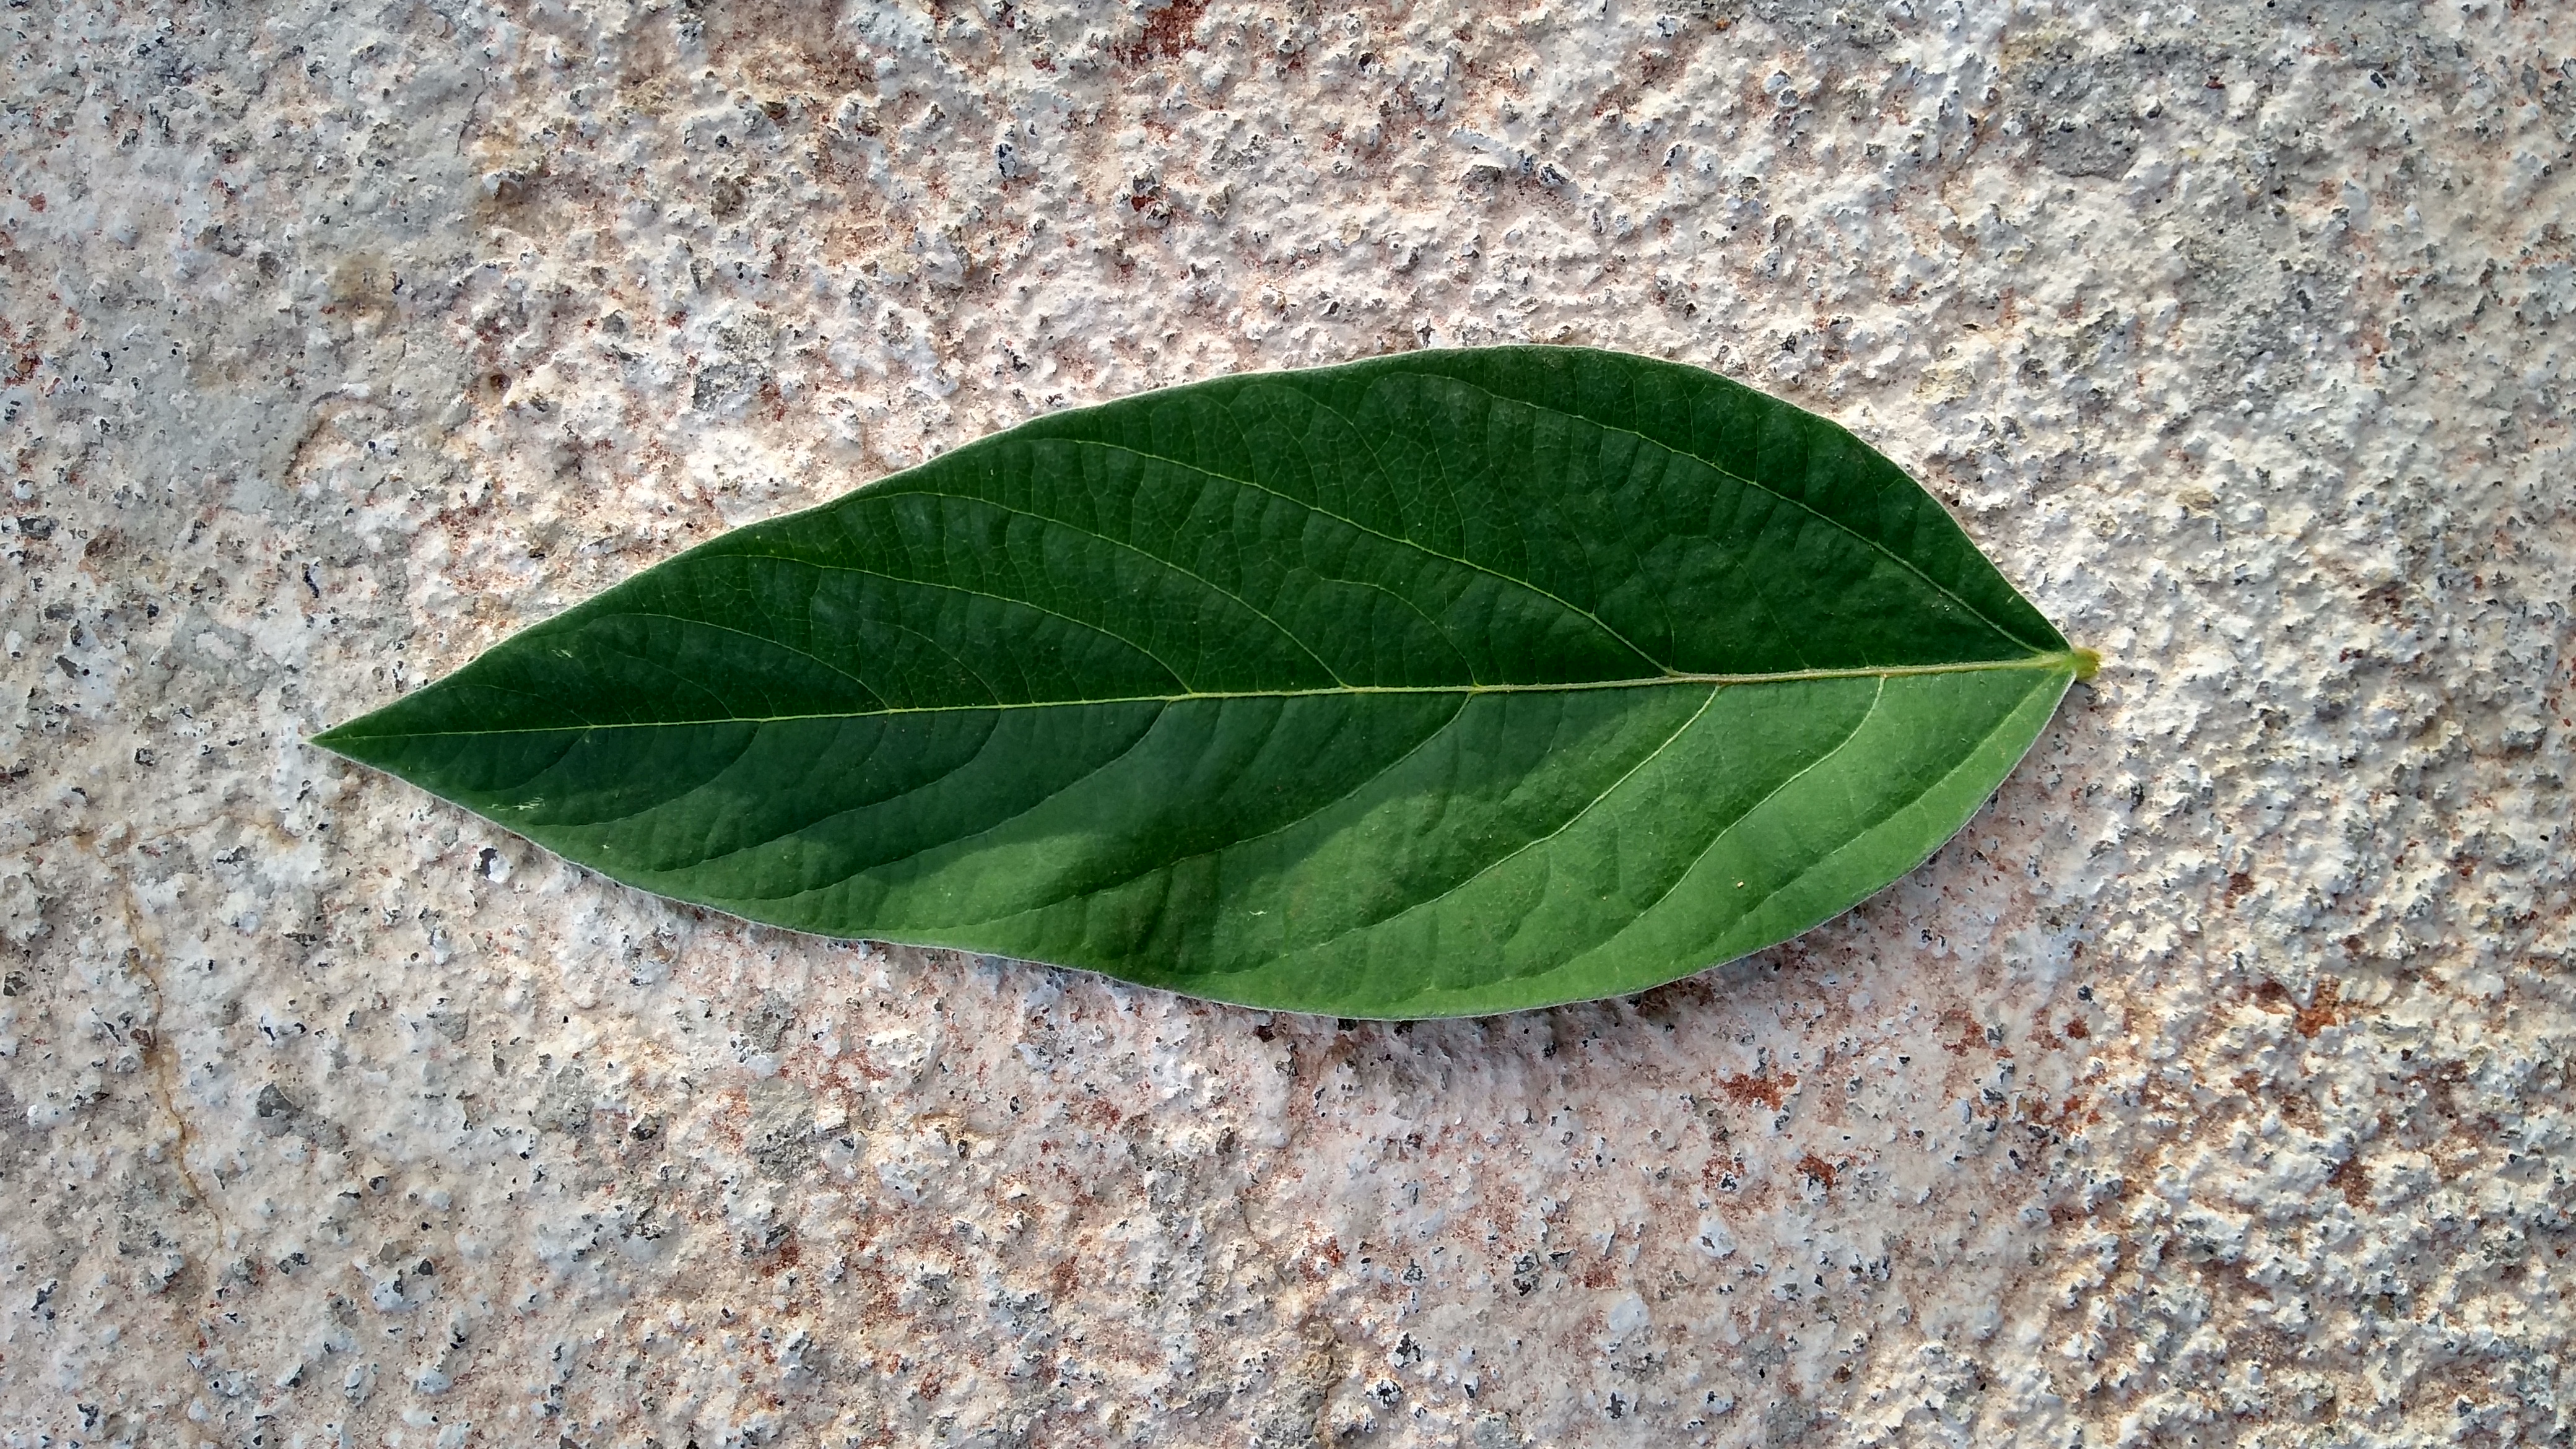
Plant: Pea